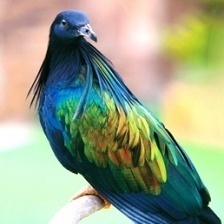
Species: NICOBAR PIGEON
Scientific name: CALOENAS NICOBARICA